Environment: real
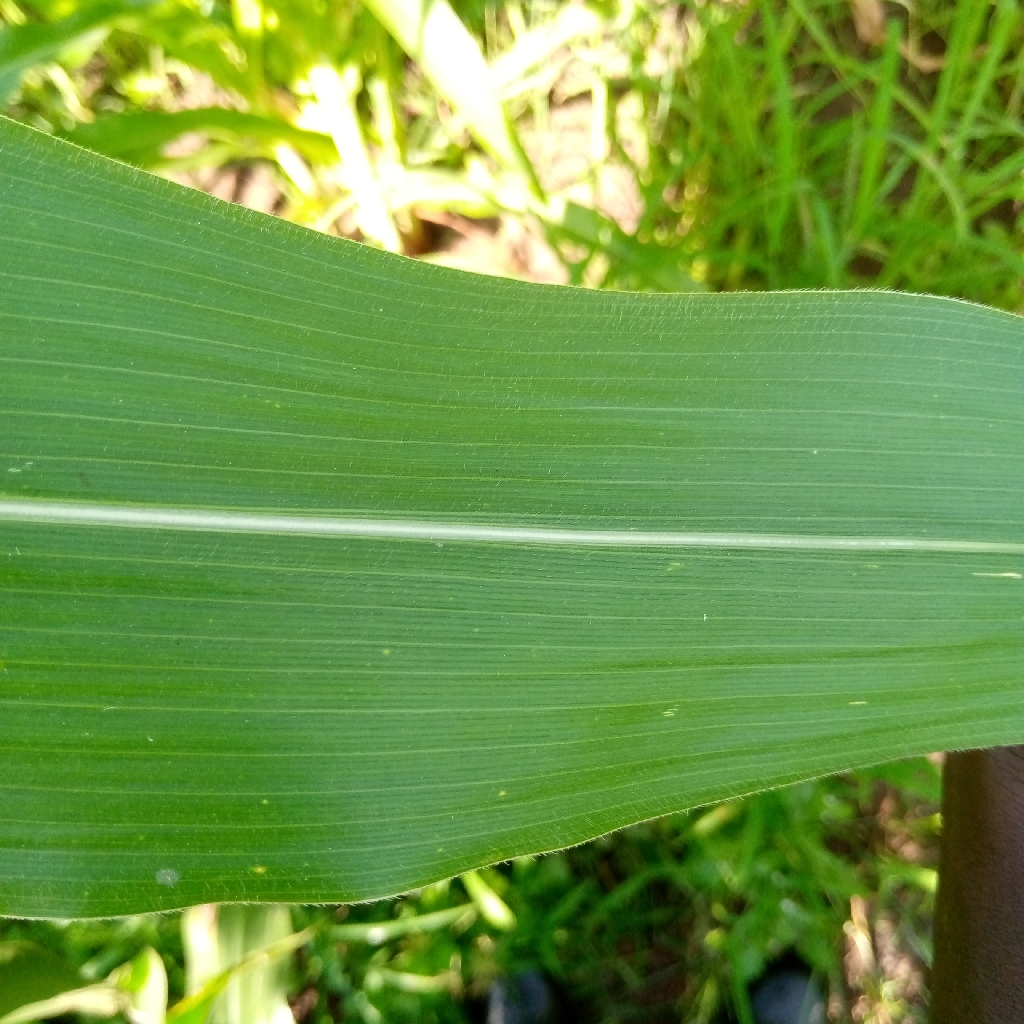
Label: healthy